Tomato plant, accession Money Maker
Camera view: horizontal (90 deg, fisheye); turntable rotation: 180 degrees
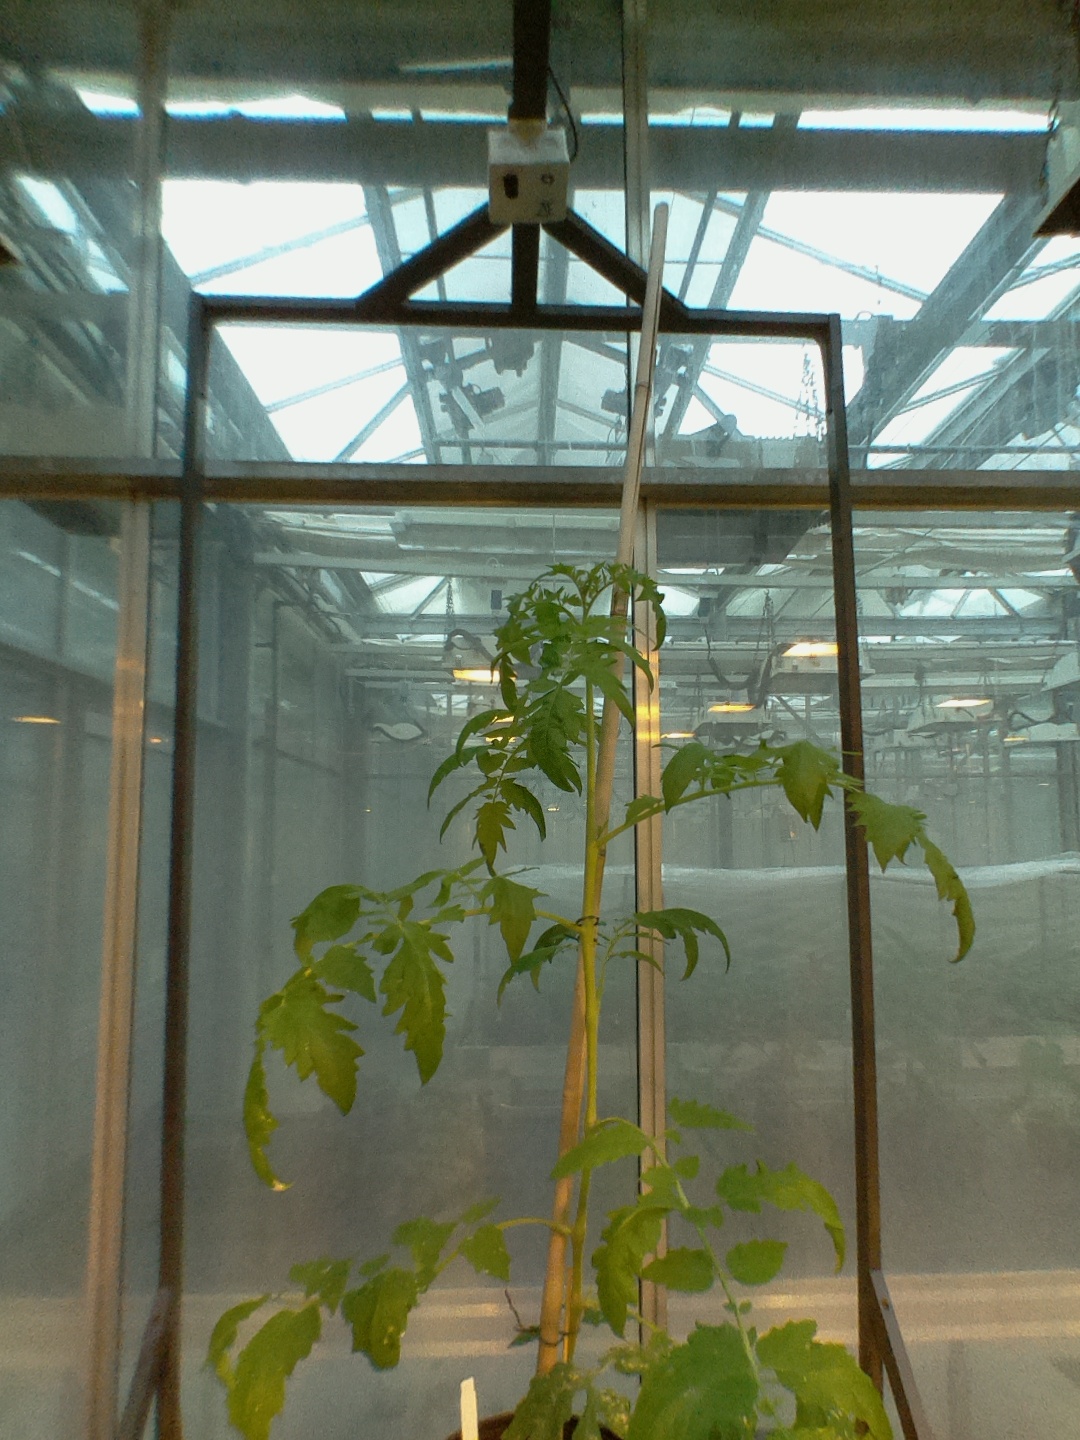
BBCH growth stage 51: First inflorence visible, visible closed flower bud